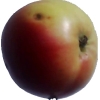
Label: Apple 11